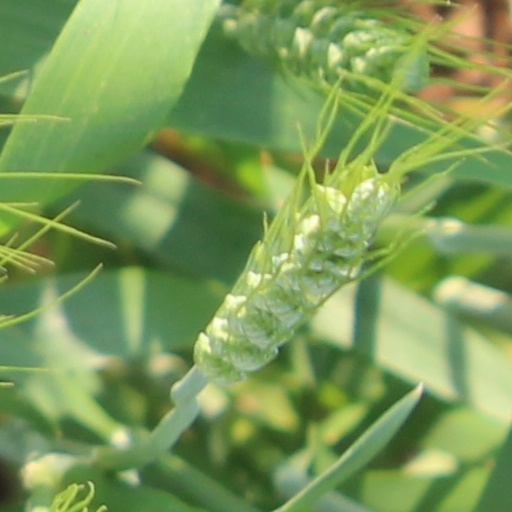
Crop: wheat